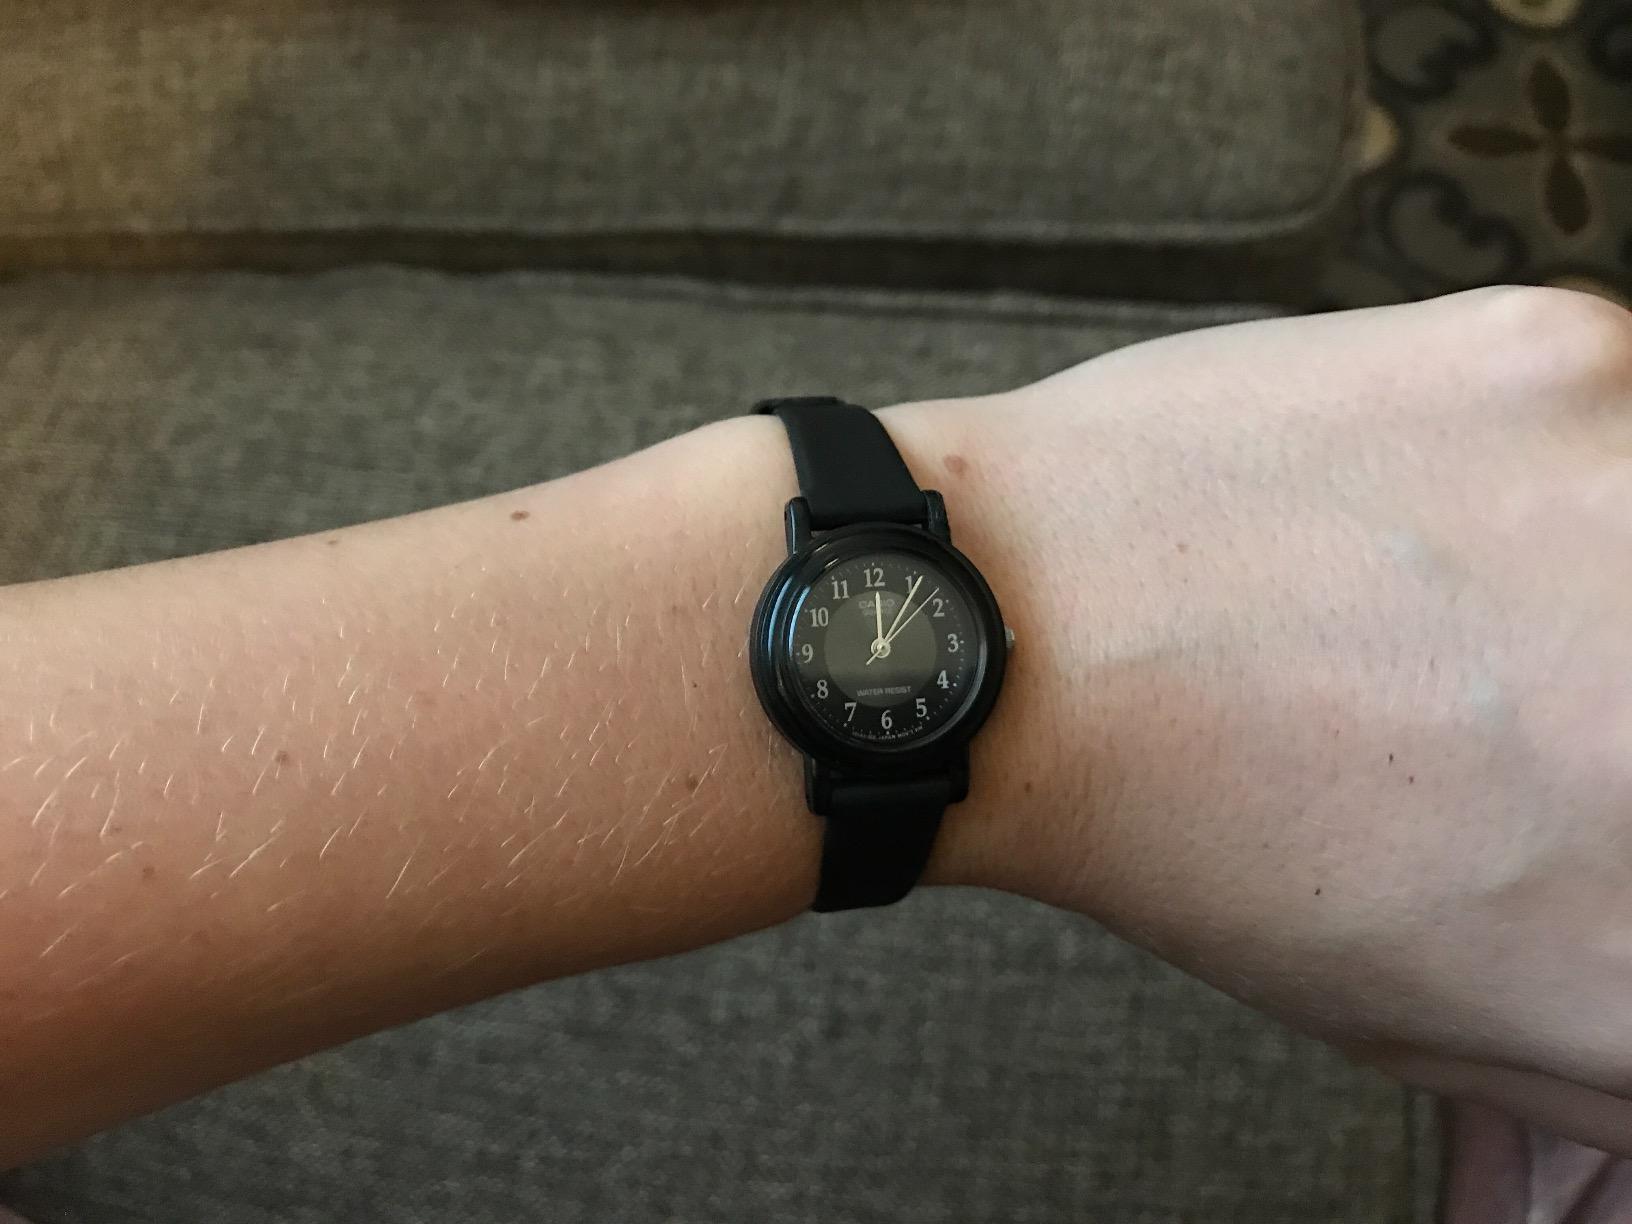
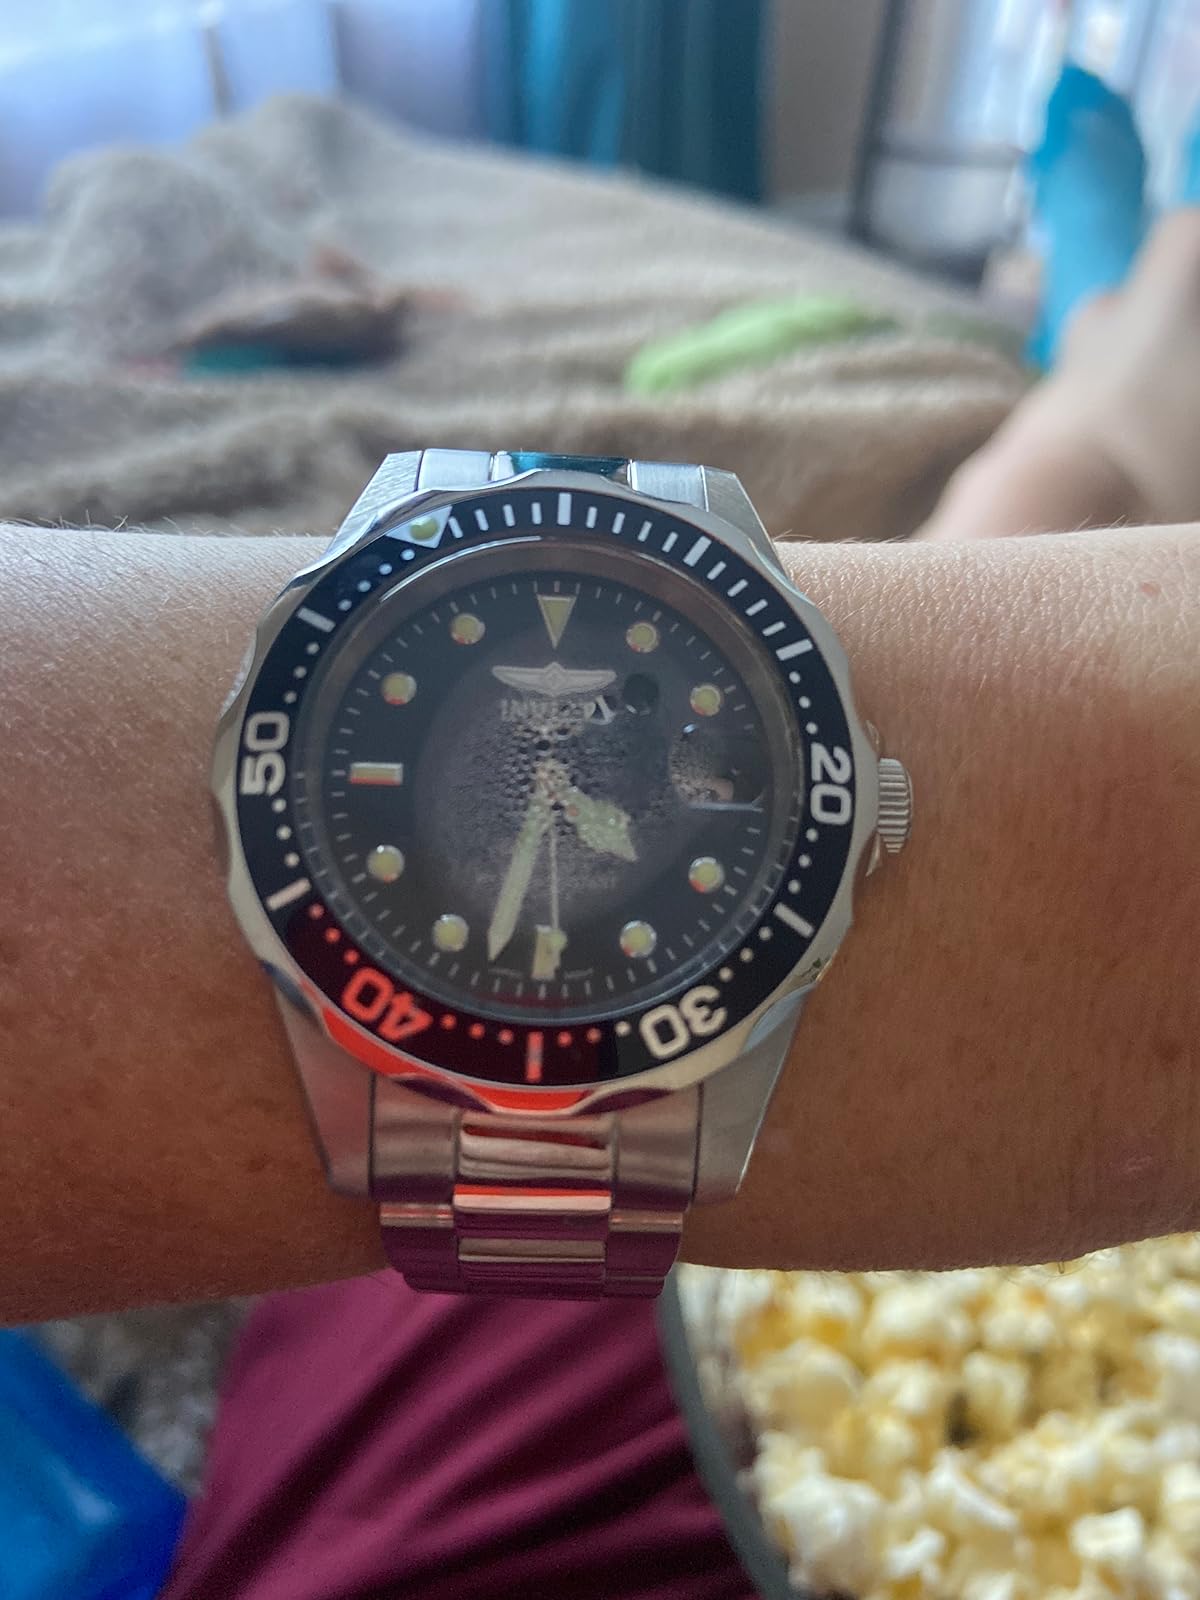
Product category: accessories_watch
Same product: no